Aaron Douglas (artist)

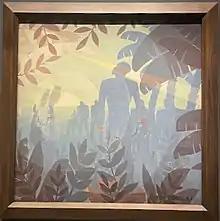
"Into Bondage" (1936) at the National Gallery of Art in Washington, D.C., in 2022.

Douglas returned to Harlem in the mid-1930s to work on his mural painting techniques. Having joined the American Communist Party at some point upon return, he began to explore more political topics within his art as well. In 1934, he was commissioned by New York's 135th Street YMCA to paint a mural on their building, as well as by the Public Works Administration to paint his most acclaimed mural cycle, "Aspects of Negro Life," for the Countee Cullen Branch of New York Public Library. He used these murals to inform his audiences of the place of African Americans throughout America's history and its present society. In a series consisting of four murals, Douglas takes his audience from an African setting, to slavery and the Reconstruction era in the United States, then through the threats of lynching and segregation in a post-Civil War America to a final mural depicting the movement of African Americans north towards the Harlem Renaissance and the Great Depression. Douglas created a similar series of murals, which included "Into Bondage" (1936), for the Texas Centennial Exposition in Dallas in 1936.